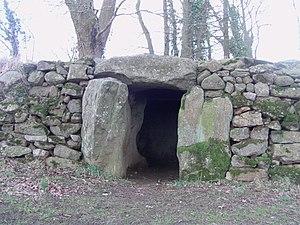
Brécé (Mayenne) , dolmen du Petit Vieux Sou
Cet article recense les sites mégalithiques de la Mayenne, en France.
L'allée couverte du Petit Vieux Sou est un site mégalithique situé à Brecé, dans le département français de la Mayenne.
Brecé est une commune française, située dans le département de la Mayenne en région Pays de la Loire, peuplée de 824 habitants.